L. Kevin Kelly

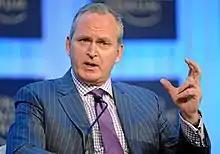
Kelly at the World Economic Forum annual meeting in Davos, 2013

L. Kevin Kelly is currently the Chairman and CEO Cycurion Nasdaq (CYCU) a global cybersecurity company serving Government agencies and Fortune 500 companies.